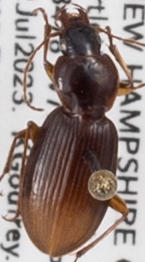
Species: Synuchus impunctatus
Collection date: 2023-07-12
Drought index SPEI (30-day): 1.834
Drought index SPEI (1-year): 1.28
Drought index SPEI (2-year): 0.438